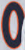
Number: 0